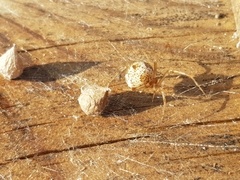
Species: Parasteatoda_tepidariorum